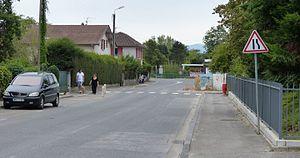
Panneau A3a à Ambilly, Haute-Savoie, France.
Le panneau de signalisation A3 indique la proximité d’une chaussée rétrécie située à une distance d’environ 150 mètres en rase campagne et 50 mètres en agglomération.